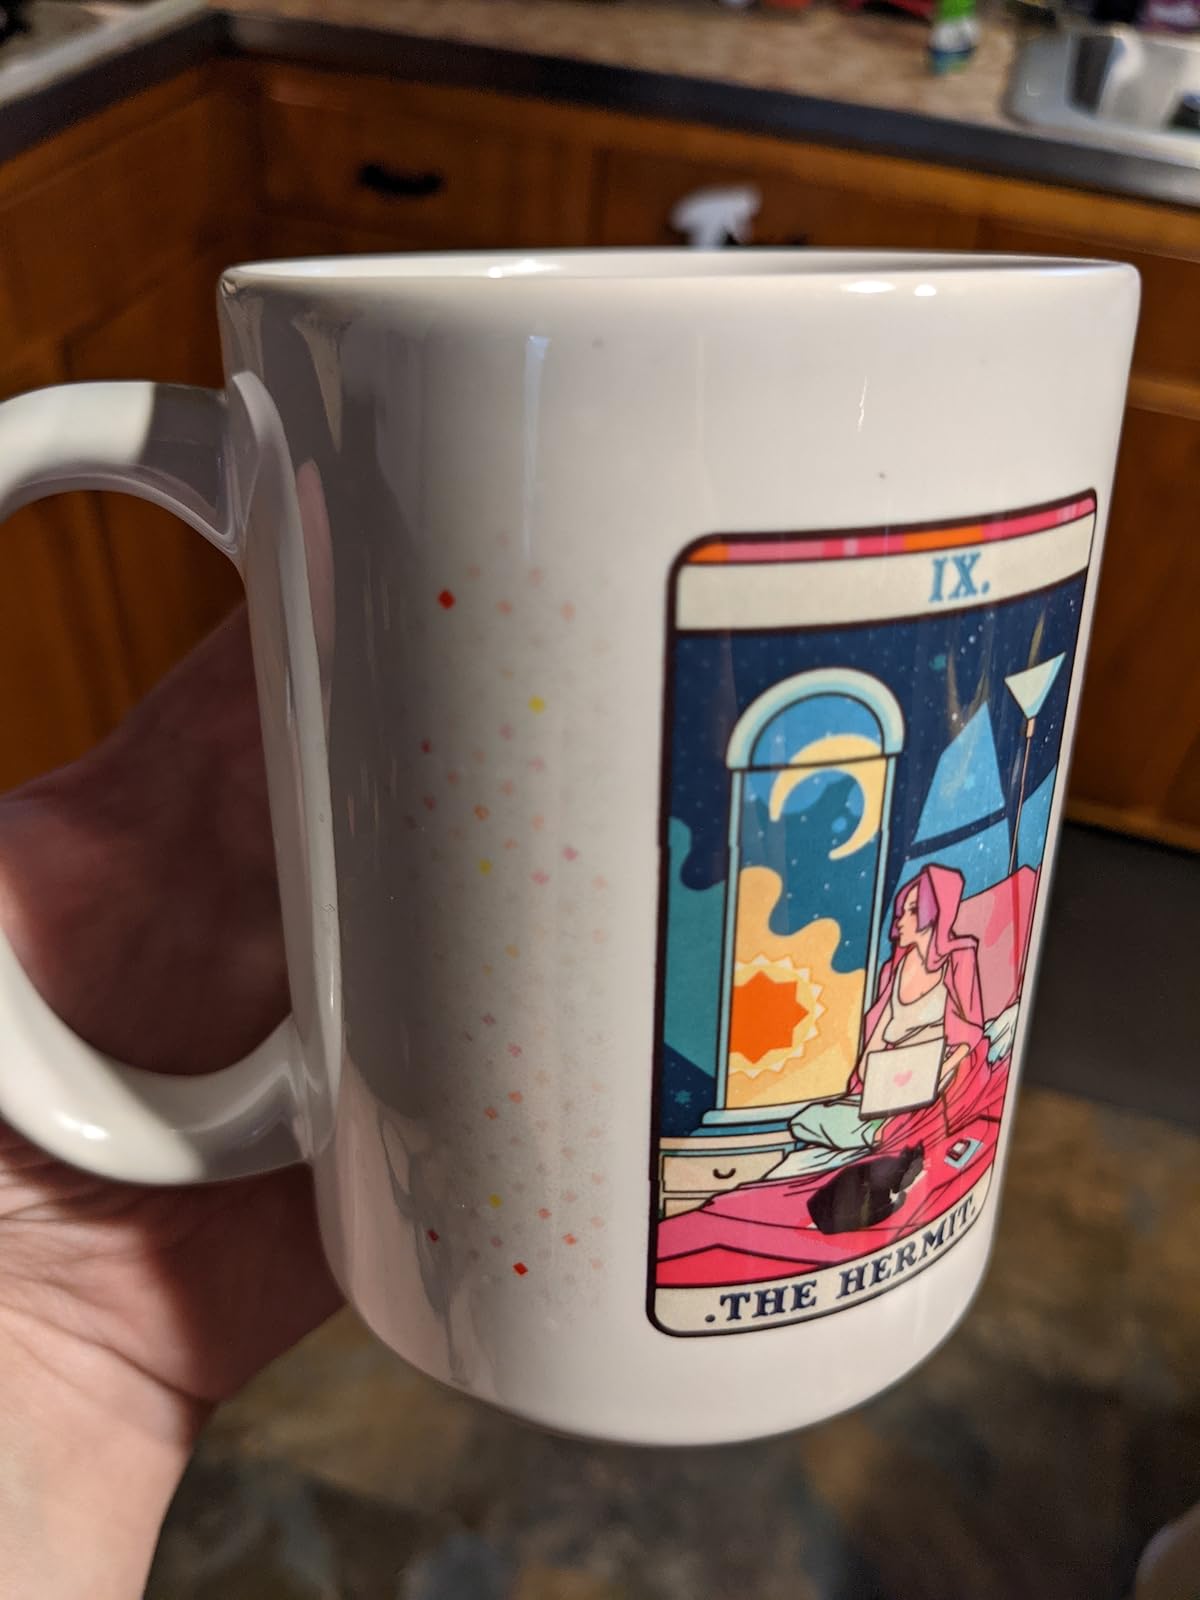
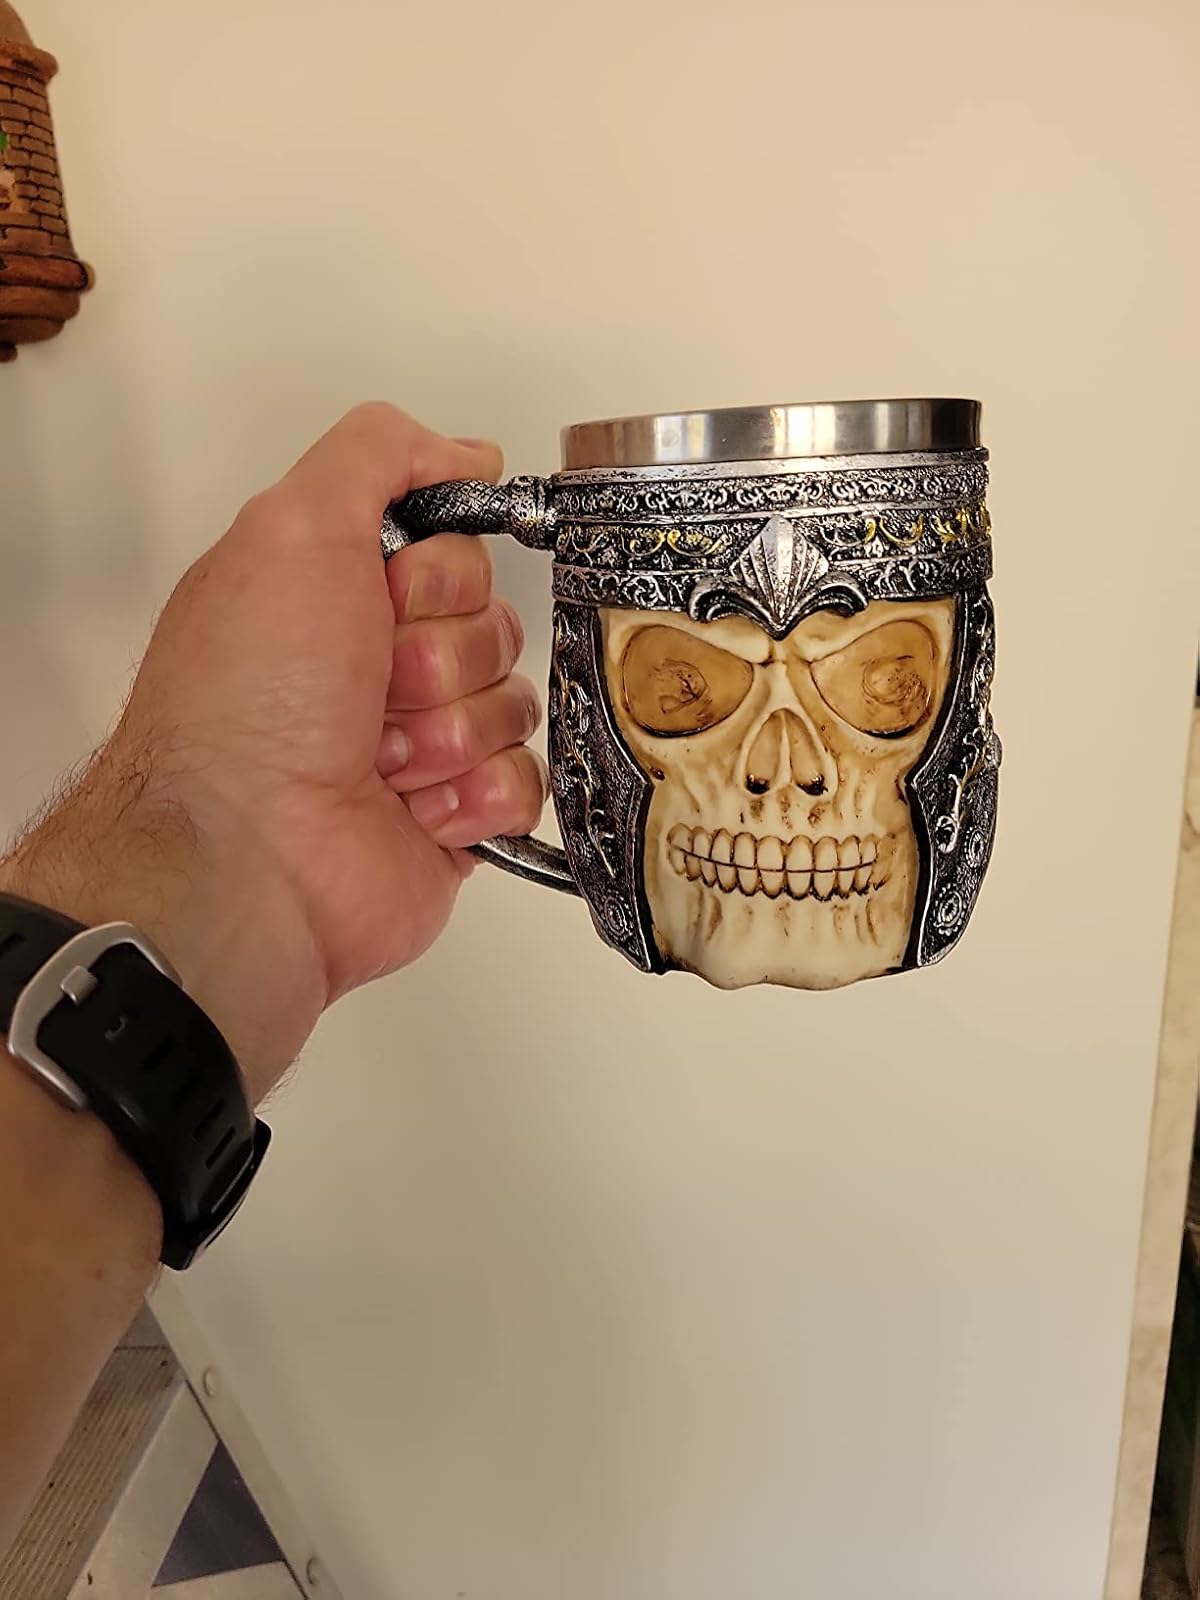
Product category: items_mug
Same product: no